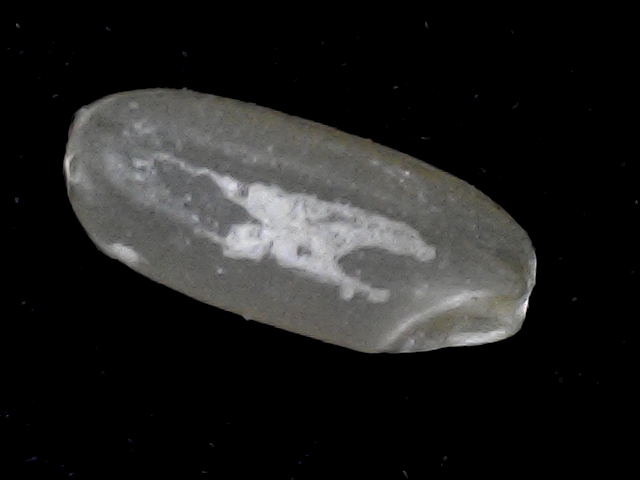
Rice variety: BR22